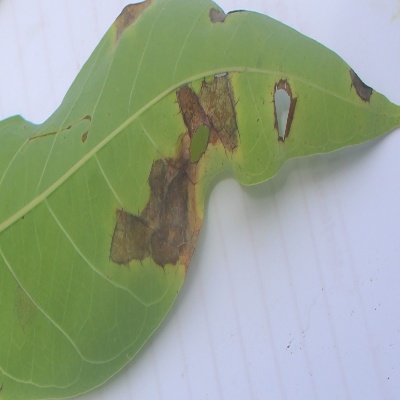
Crop: Cassava
Condition: brown spot